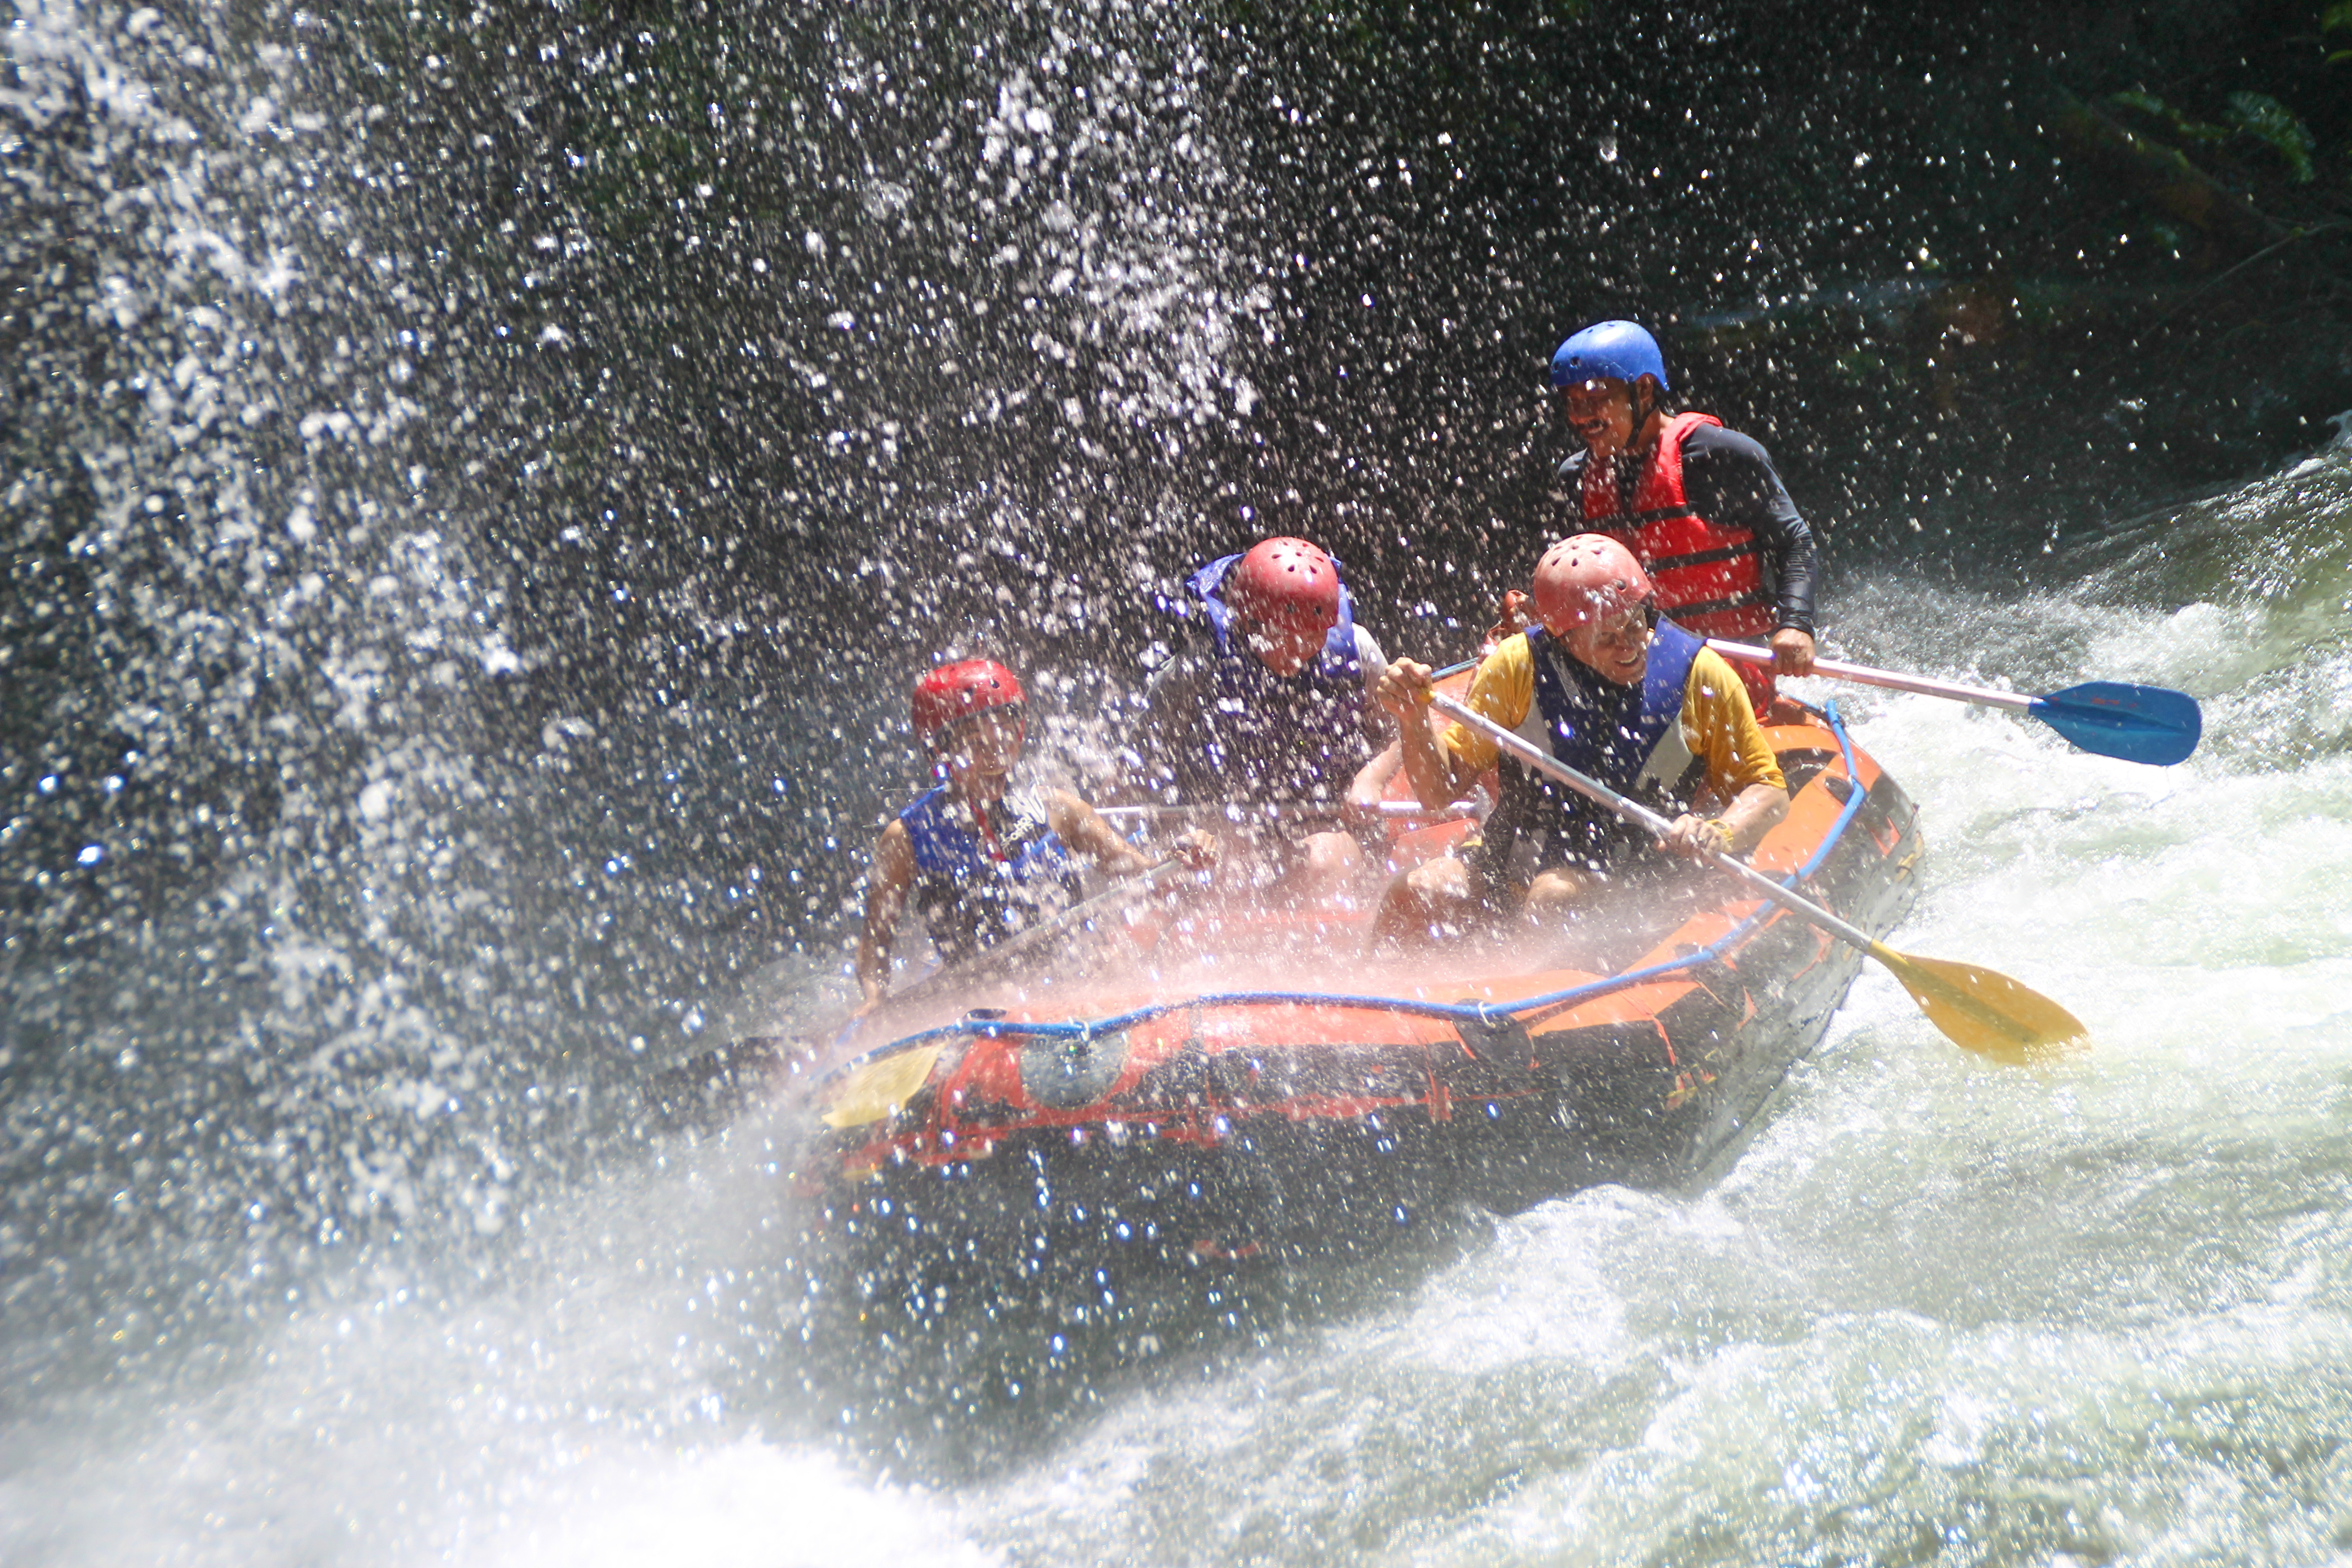
river, water, boat, watercraft, helmet, boats and boating equipment and supplies, fluvial landforms of streams, paddle, sports equipment, outdoor recreation, lifejacket, watercourse, recreation, sports gear, sports, leisure, oar, waterway, personal protective equipment, crew, wind wave, water transportation, extreme sport, surface water sports, wind, inflatable, rapid, wave, water sport, endurance sports, stream, fun, team, Raft guide, inflatable boat, rafting, adventure, competition, boating, rock, ship, mountain river, watercraft rowing, competition event, tide, individual sports